Corinne Bennett

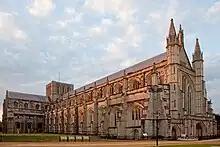
Winchester Cathedral, Winchester: Bennett oversaw a 15-year restoration programme beginning in 1974

After qualifying as an architect, Bennett worked for Powell & Moya, the practice of Philip Powell and Hidalgo Moya, before starting to work with historic buildings. She worked briefly for London County Council before taking up a role at the Ministry of Public Building and Works in 1963.